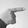
ASL letter: G